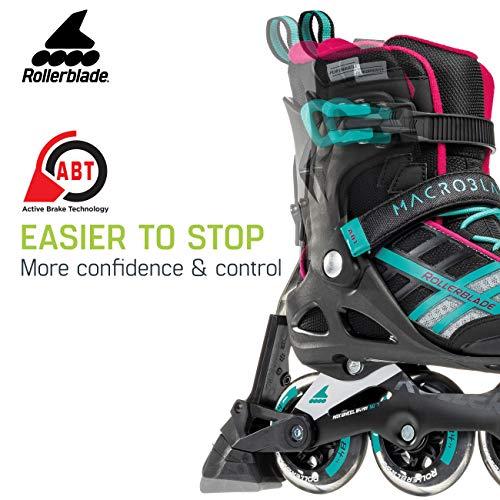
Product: Rollerblade Macroblade 84 ABT Women's Adult Fitness Inline Skate, Emerald Green and Cherry, Performance Inline Skates
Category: Sports & Outdoors | Outdoor Recreation | Skates, Skateboards & Scooters | Inline & Roller Skating | Roller Skates | Outdoor Skates
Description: Great Condition.
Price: $62.49
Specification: Shipping Weight: 8.4 pounds (View shipping rates and policies)|ASIN: B073QQSS71|Item model number: 07734500986|    #91    in Inline Skates